Answer in natural language. How many TVStands are visible in the scene? Choose between the following options: 2, 3, 4, 1 or 0
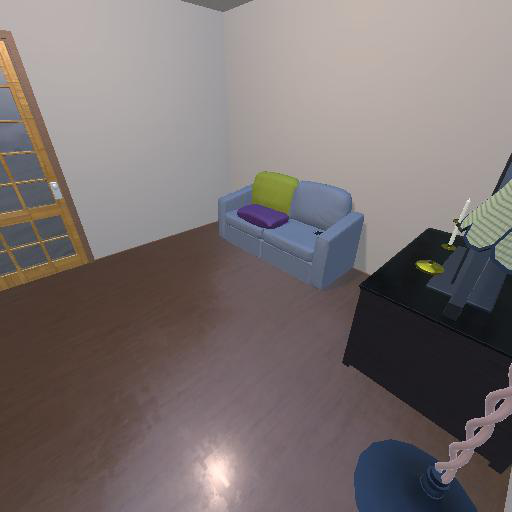
<answer>1</answer>